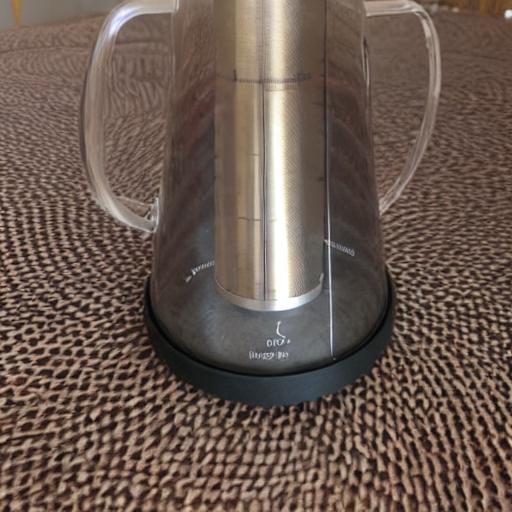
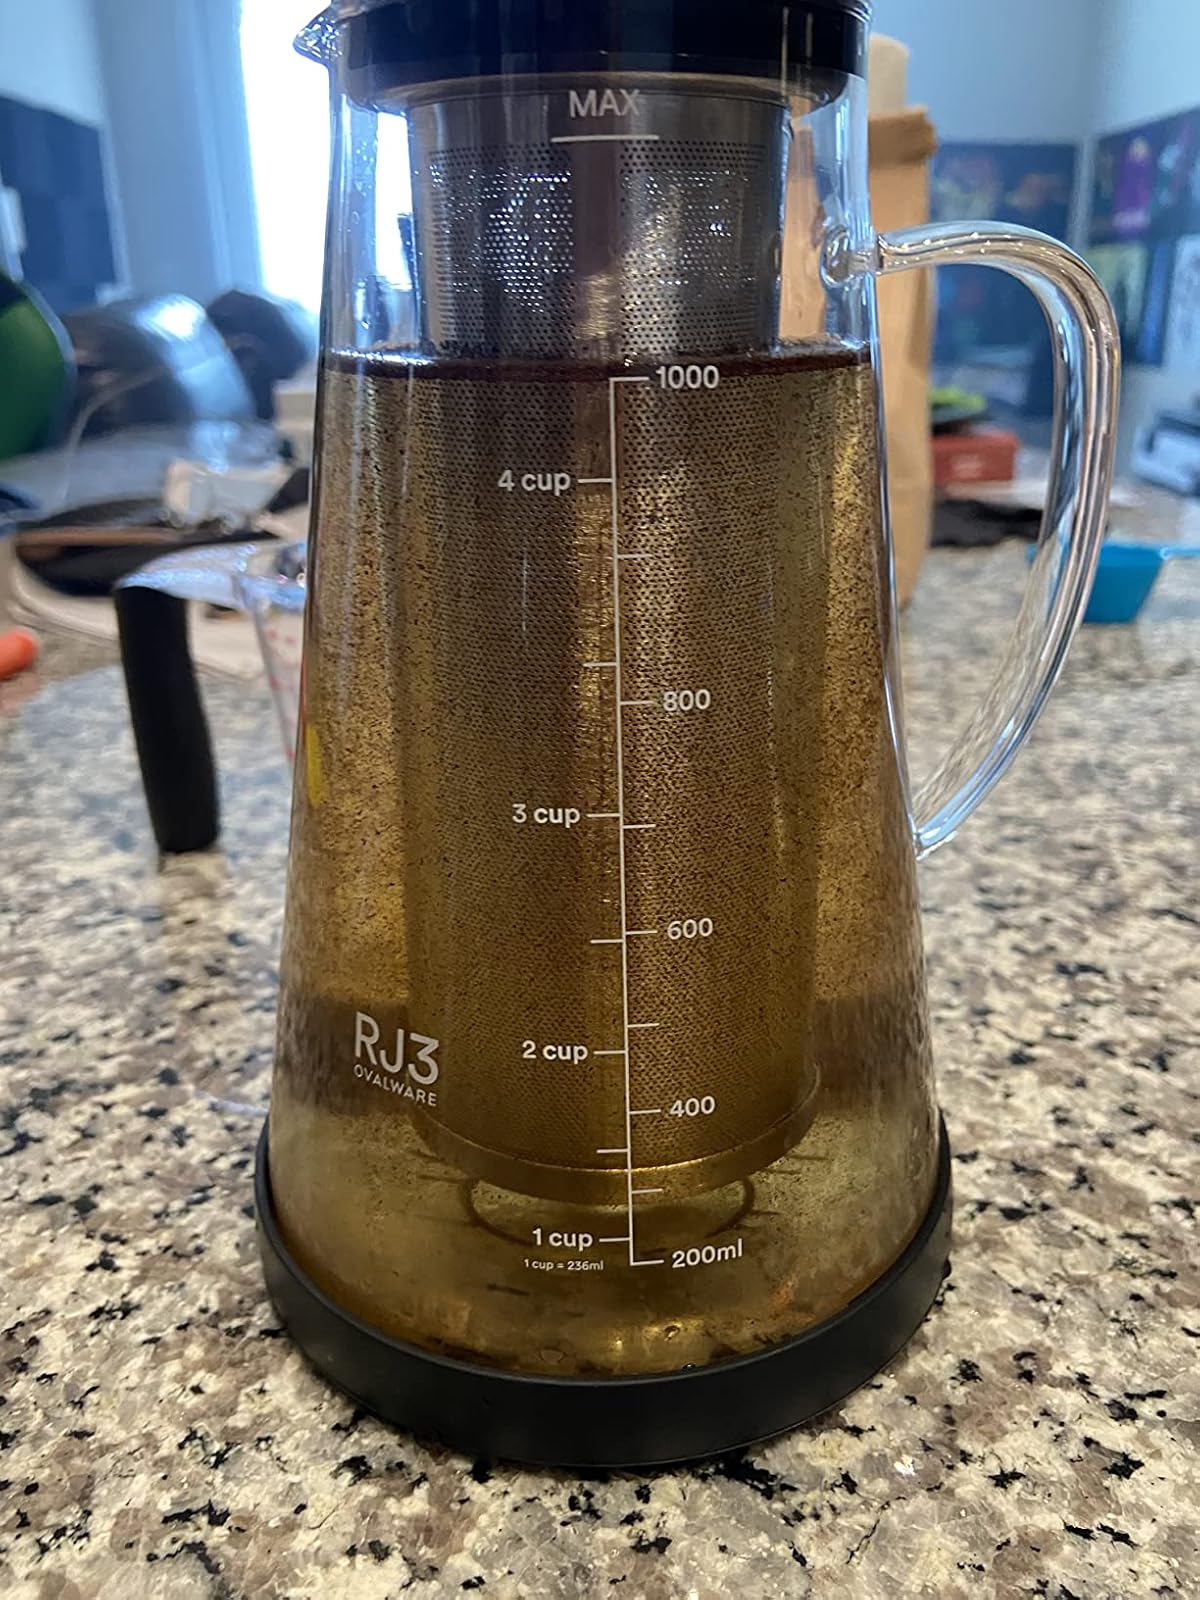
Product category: items_tea
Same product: no